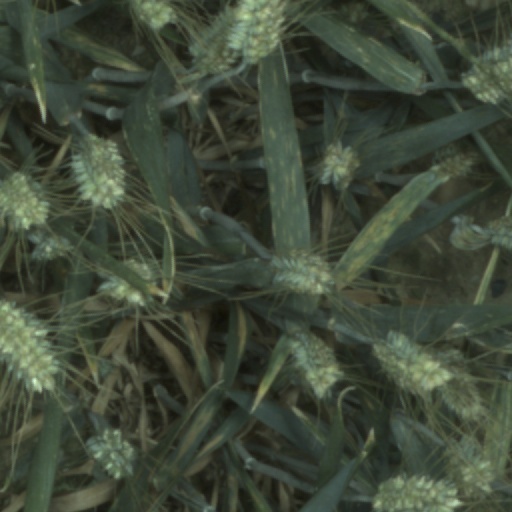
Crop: wheat